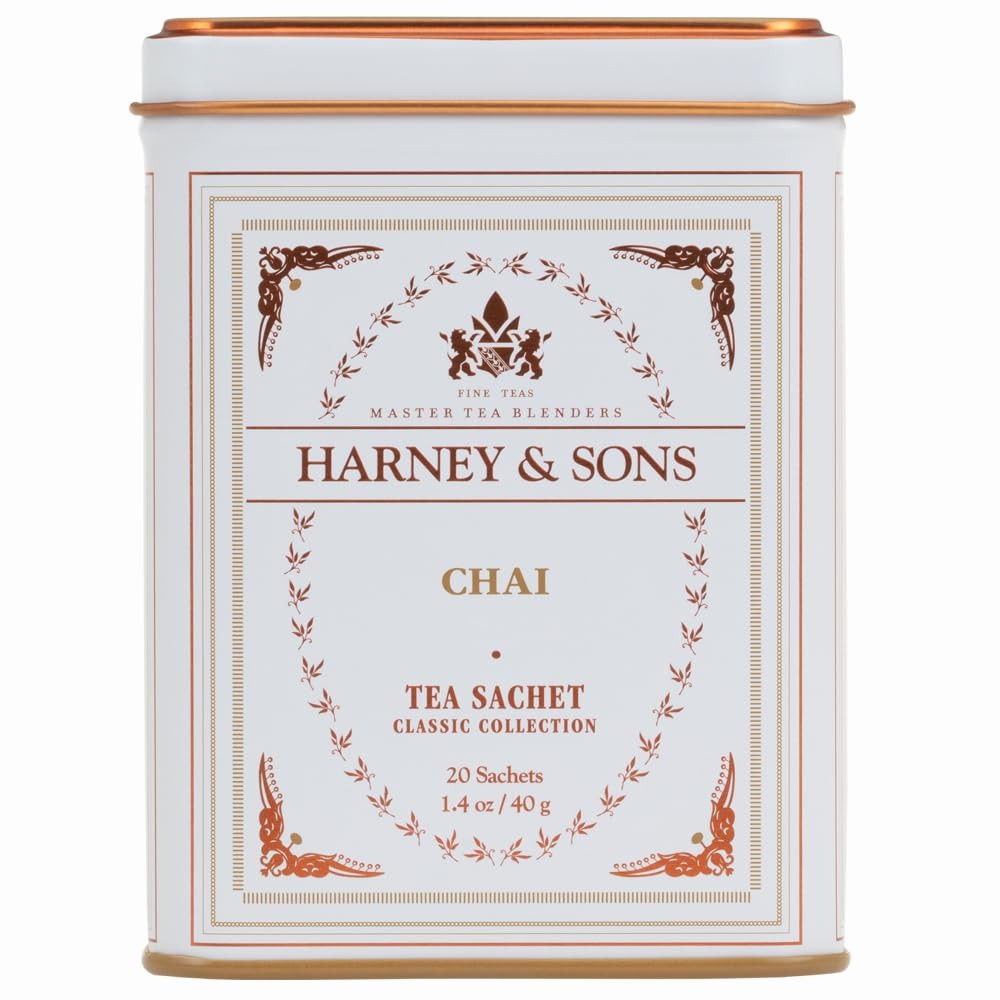
Item Name: Harney & Sons Chai Tea, 20 Sachets | Classic Collection
Bullet Point 1: CHAI TEA A black tea with spices that make you feel warm and cozy. Great with milk and sugar.
Bullet Point 2: Our Chai Tea is a new version of one of our early blends, Indian Spice tea. This blend features black tea from India, cardamom seeds, cinnamon, nutmeg, cloves, and natural cardamom and vanilla flavors. The spice of nutmeg and cardamom comes through. Contains caffeine. Tin of 20 sachets.
Bullet Point 3: HOW TO MAKE CHAI: Heat one pint of milk and one cup of water in a saucepan over medium heat until warm. Add 3 sachets of Chai tea and 6 Demerara sugar cubes (or to taste). Simmer for 4 minutes. Remove sachets and pour into mugs or a teapot.
Bullet Point 4: FROM TEA GARDEN TO TEA CUP… In 1983, John Harney embarked on a mission to share his passion for tea. Harney & Sons offers a selection of over 275 varieties of the highest quality teas. We personally source our teas from the most reputable, established estates and gardens worldwide. Accepting only the exceptional.
Bullet Point 5: HARNEY & SONS IS A PROUD MEMBER OF 1% FOR THE PLANET. Joining 1% for The Planet in 2006 meant we could directly donate one percent of our total sales to the environmental organizations of our choice.
Value: 20.0
Unit: Count

Price: 6.97